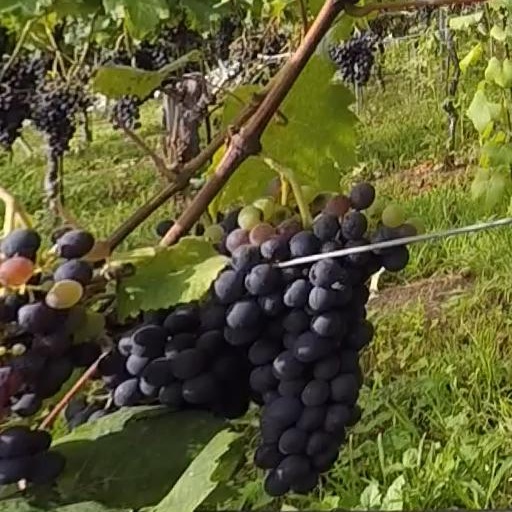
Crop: grape